Nilkantha (mountain)

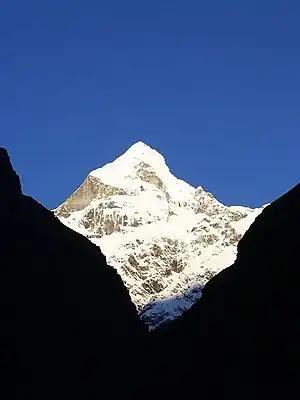
View of Mt. Nilkantha from Badrinath

The generally accepted first ascent was made on 3 June 1974 by Sonam Pulzor, Kanhiya Lal, Dilip Singh, and Nima Dorje of the Indo-Tibetan Border Police. The expedition was led by S. P. Chamoli. After unsuccessfully attempting the west ridge, they reached the summit via the north face, making three camps above base camp.